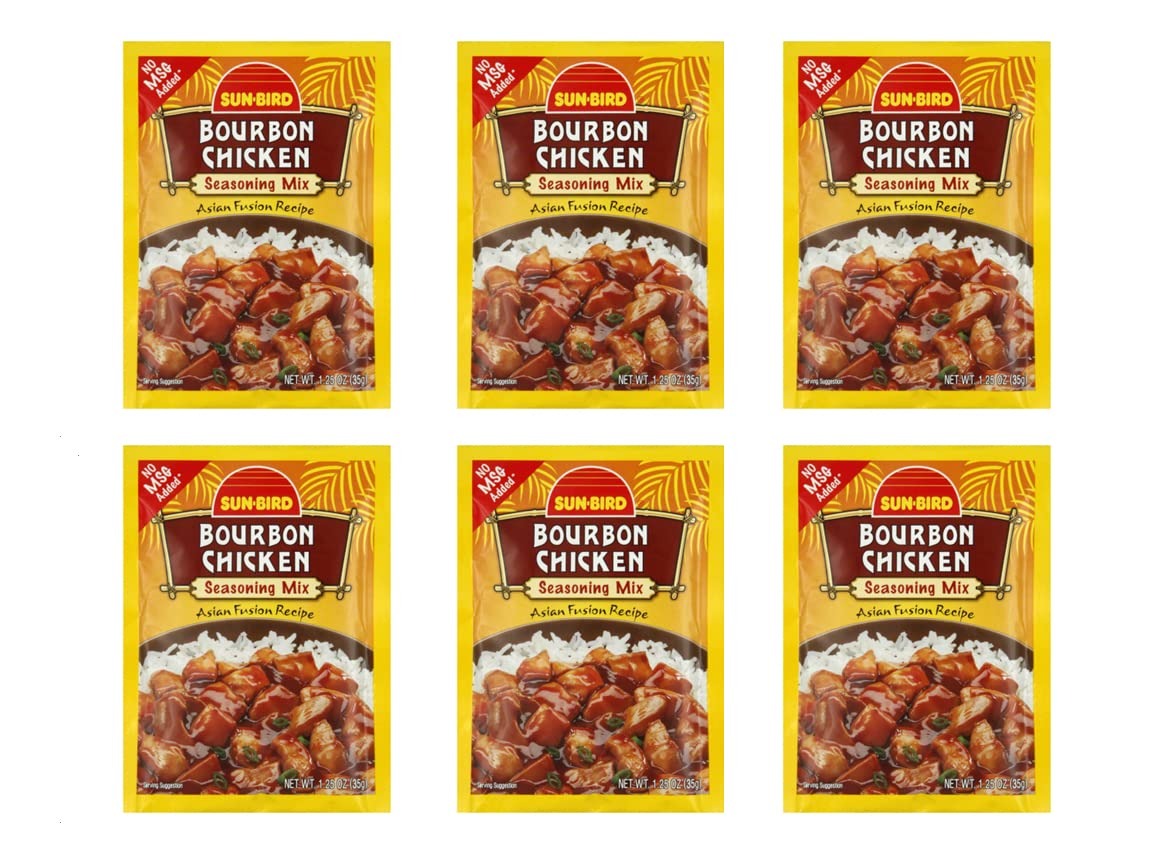
Item Name: Sunbird Bourbon Chicken Seasoning Mix, 1.25 Ounce Packets (Pack of 6)
Bullet Point 1: Bourbon Chicken Seasoning Mix Packets - 1.25 oz Each - Pack of 6
Bullet Point 2: Brush On Bourbon Chicken Seasoning For That Deliciously Succulent, Asian Inspired Flavor
Bullet Point 3: Easy To Make Sauce Mix For Authentic Asian Cooking At Home
Bullet Point 4: Perfect For A Quick Asian Fusion Meal
Bullet Point 5: Add Your Own Vegetables For A Customized Stir-Fry Dish
Product Description: Sunbird Bourbon Chicken Seasoning Mix, 1.25 Ounce Packets (Pack of 6) -- Brush on Bourbon Chicken pieces for that deliciously succulent, Asian inspired flavor. - Lose yourself in the flavours of spicy Asian peppers,aromatic gingers,toasted sesame seeds and teriyaki sauce. Thrill to the tangy tastes of sweet and sour. Fire up the senses with a hot and spicy stir-fry. Sun-Bird easy-to-make seasoning mixes and sauce mixes make authentic, great-tasting Asian cooking at home truly simple.
Value: 7.5
Unit: Ounce

Price: 1.19